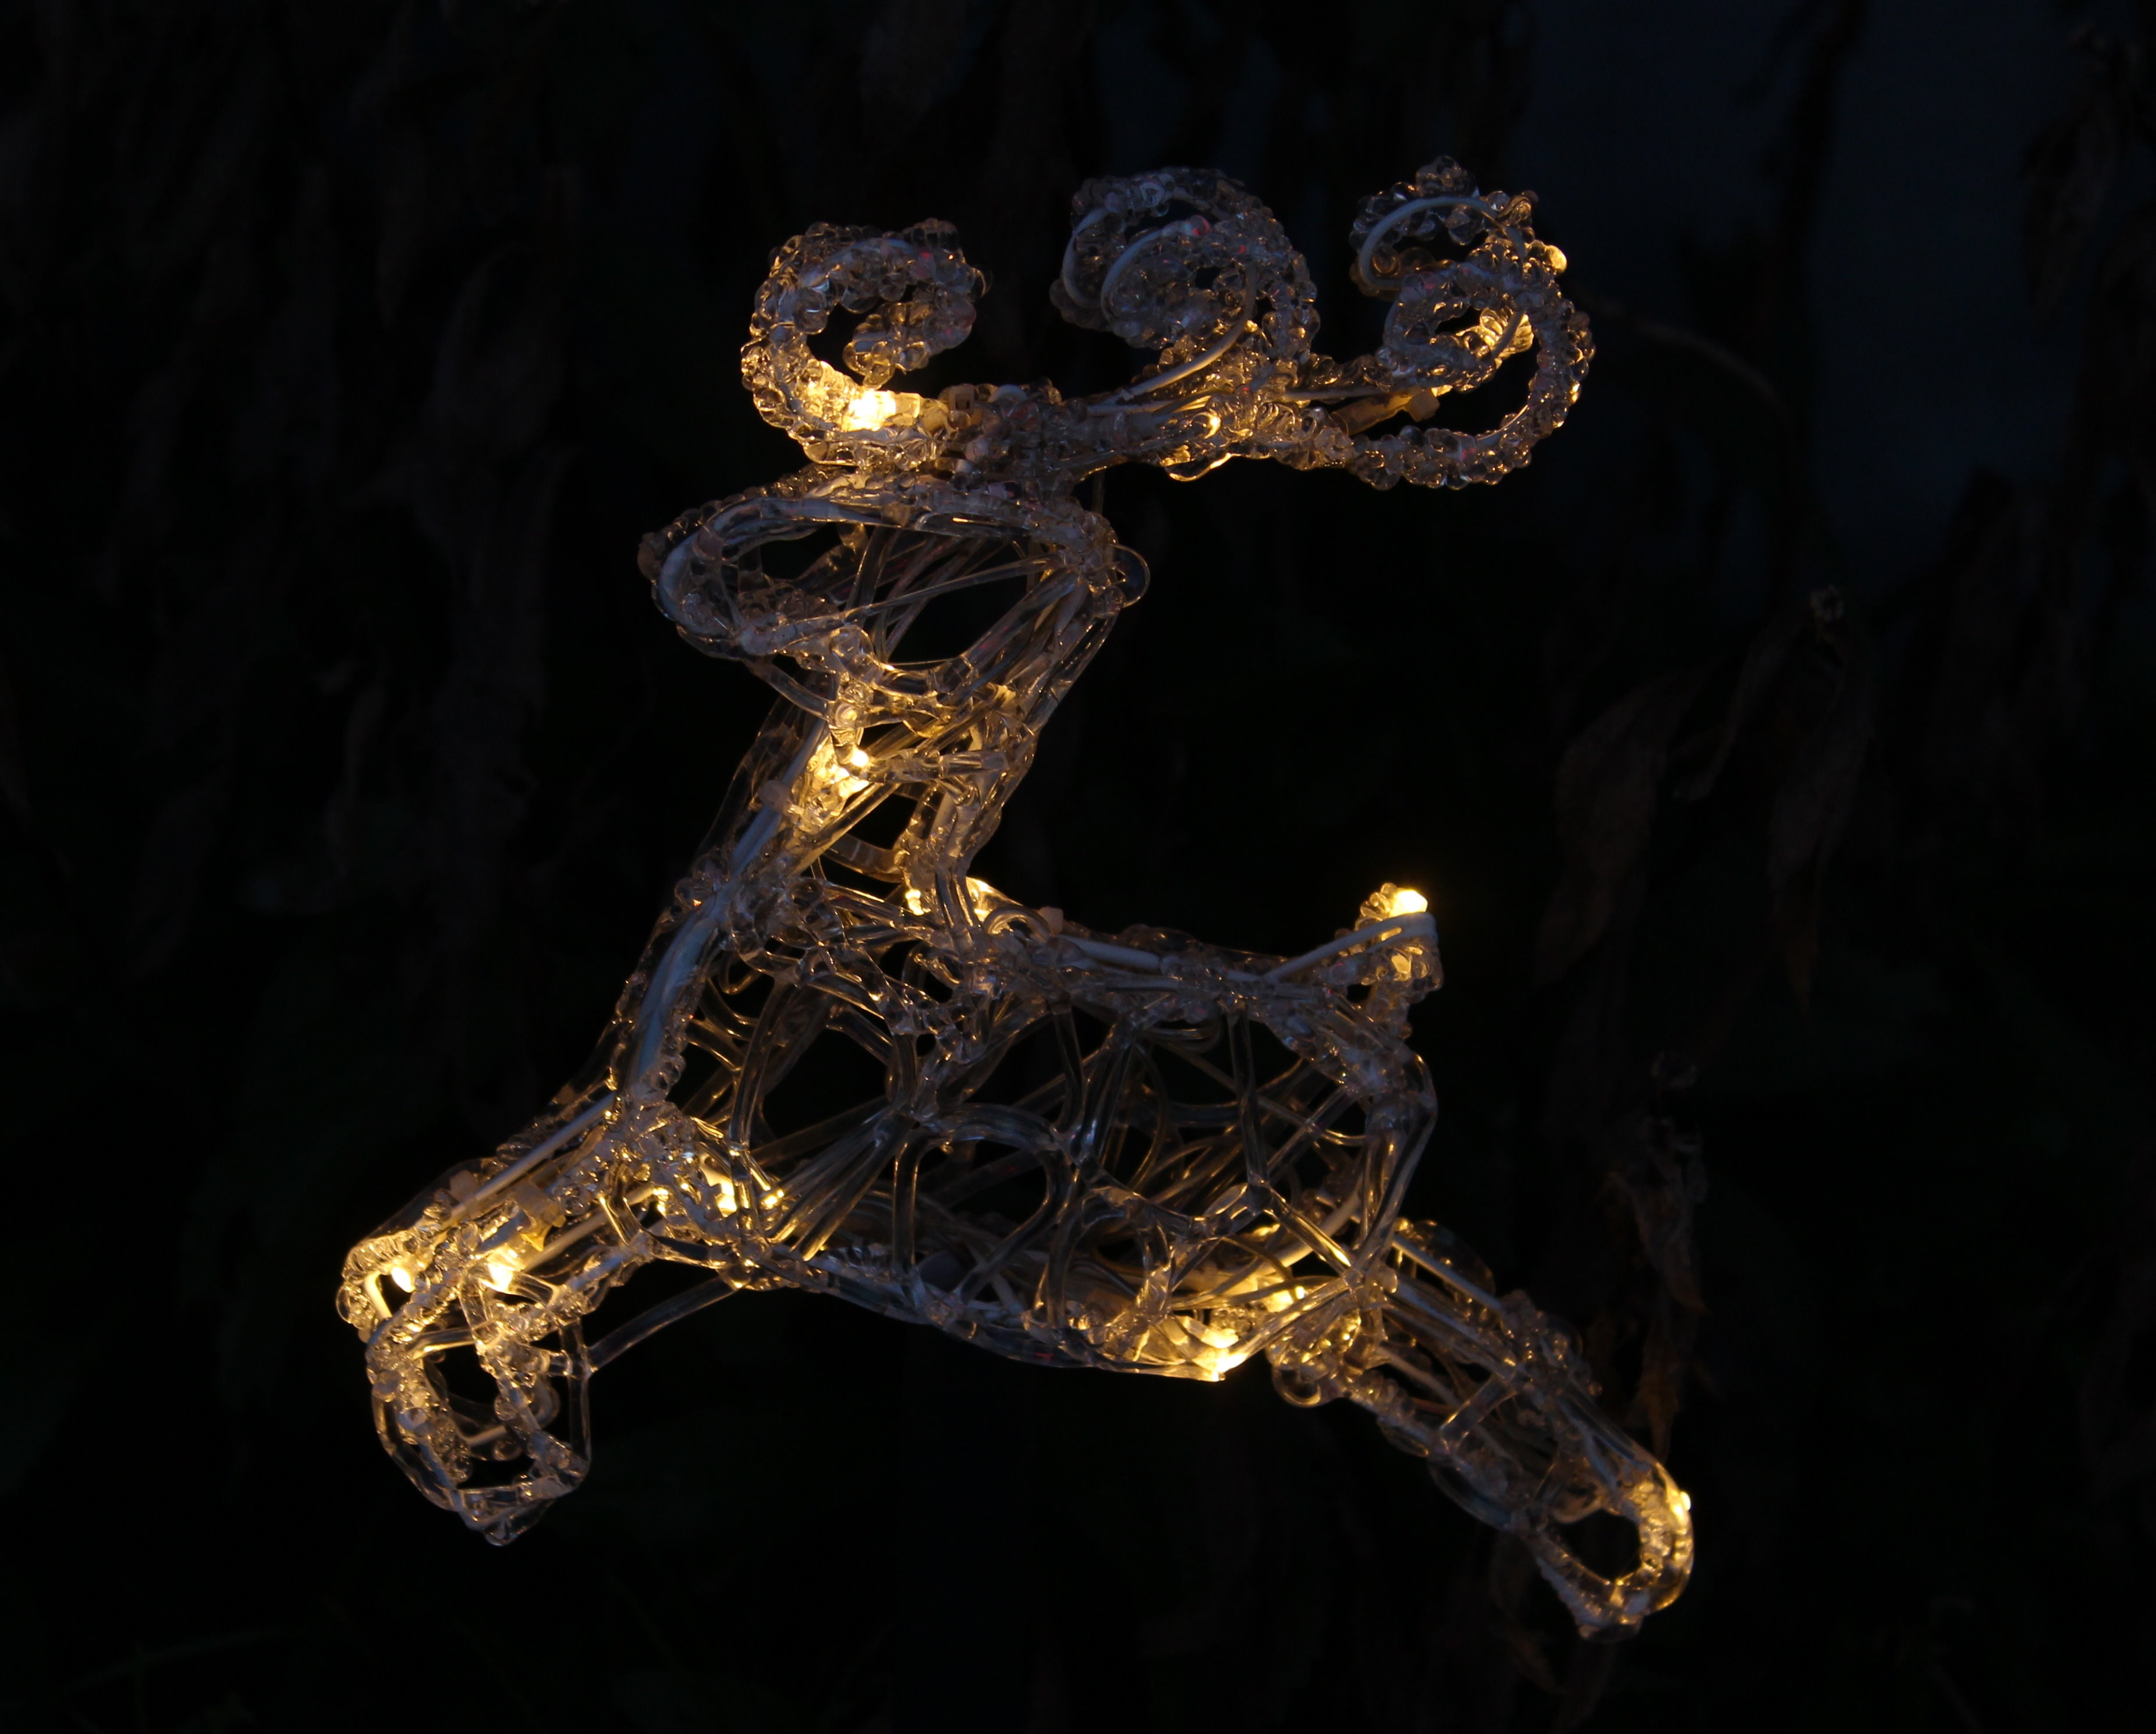
light, night, decoration, darkness, christmas, deco, advent, christmas time, sculpture, figure, reindeer, macro photography, christmas decorations, lichterkette, bright animal, light animal